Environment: real
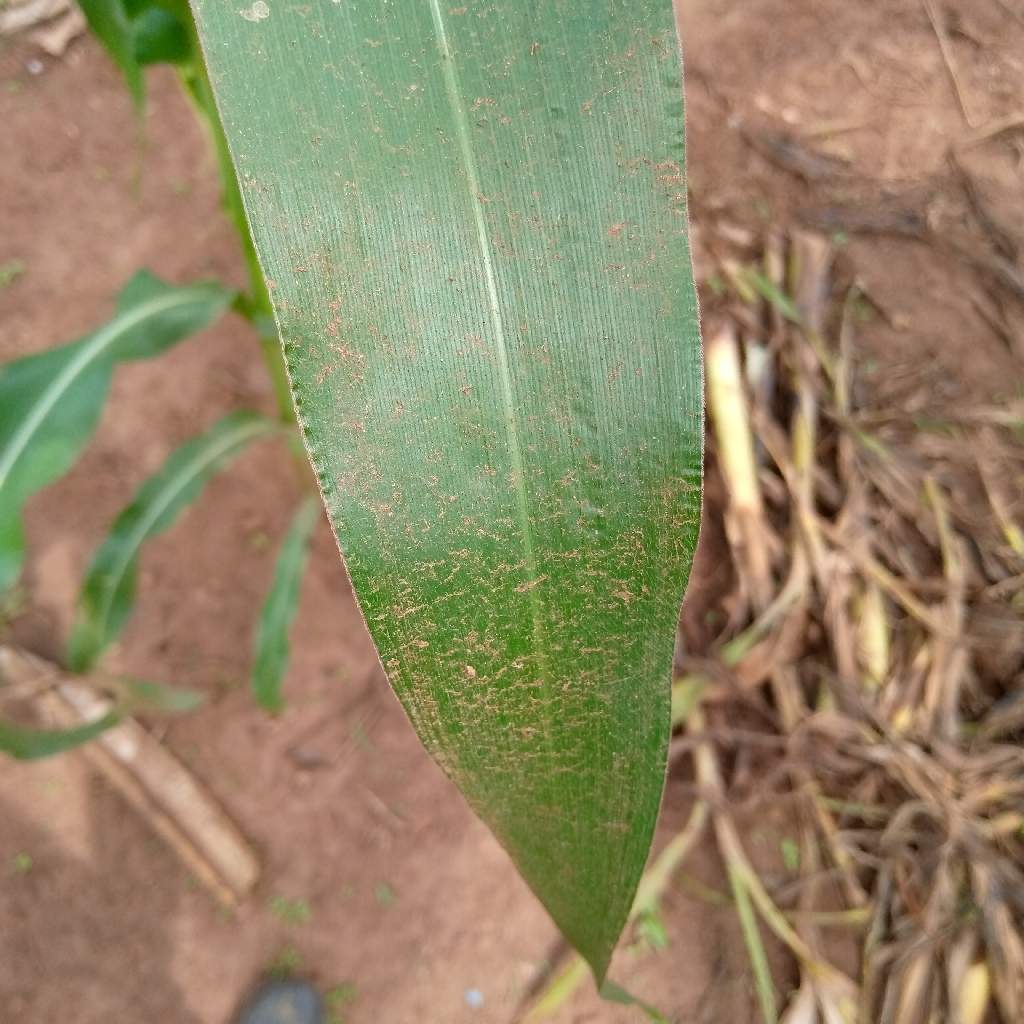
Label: healthy